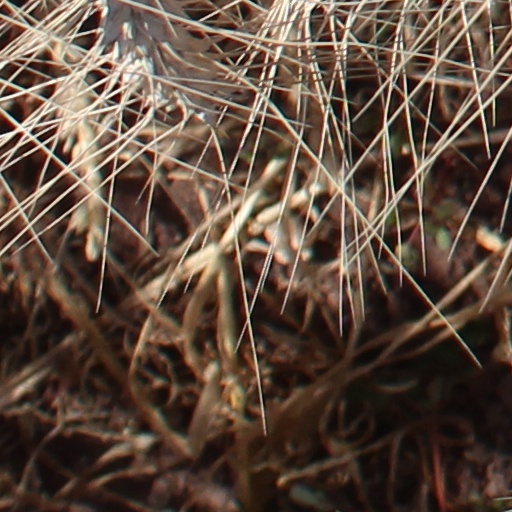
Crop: wheat